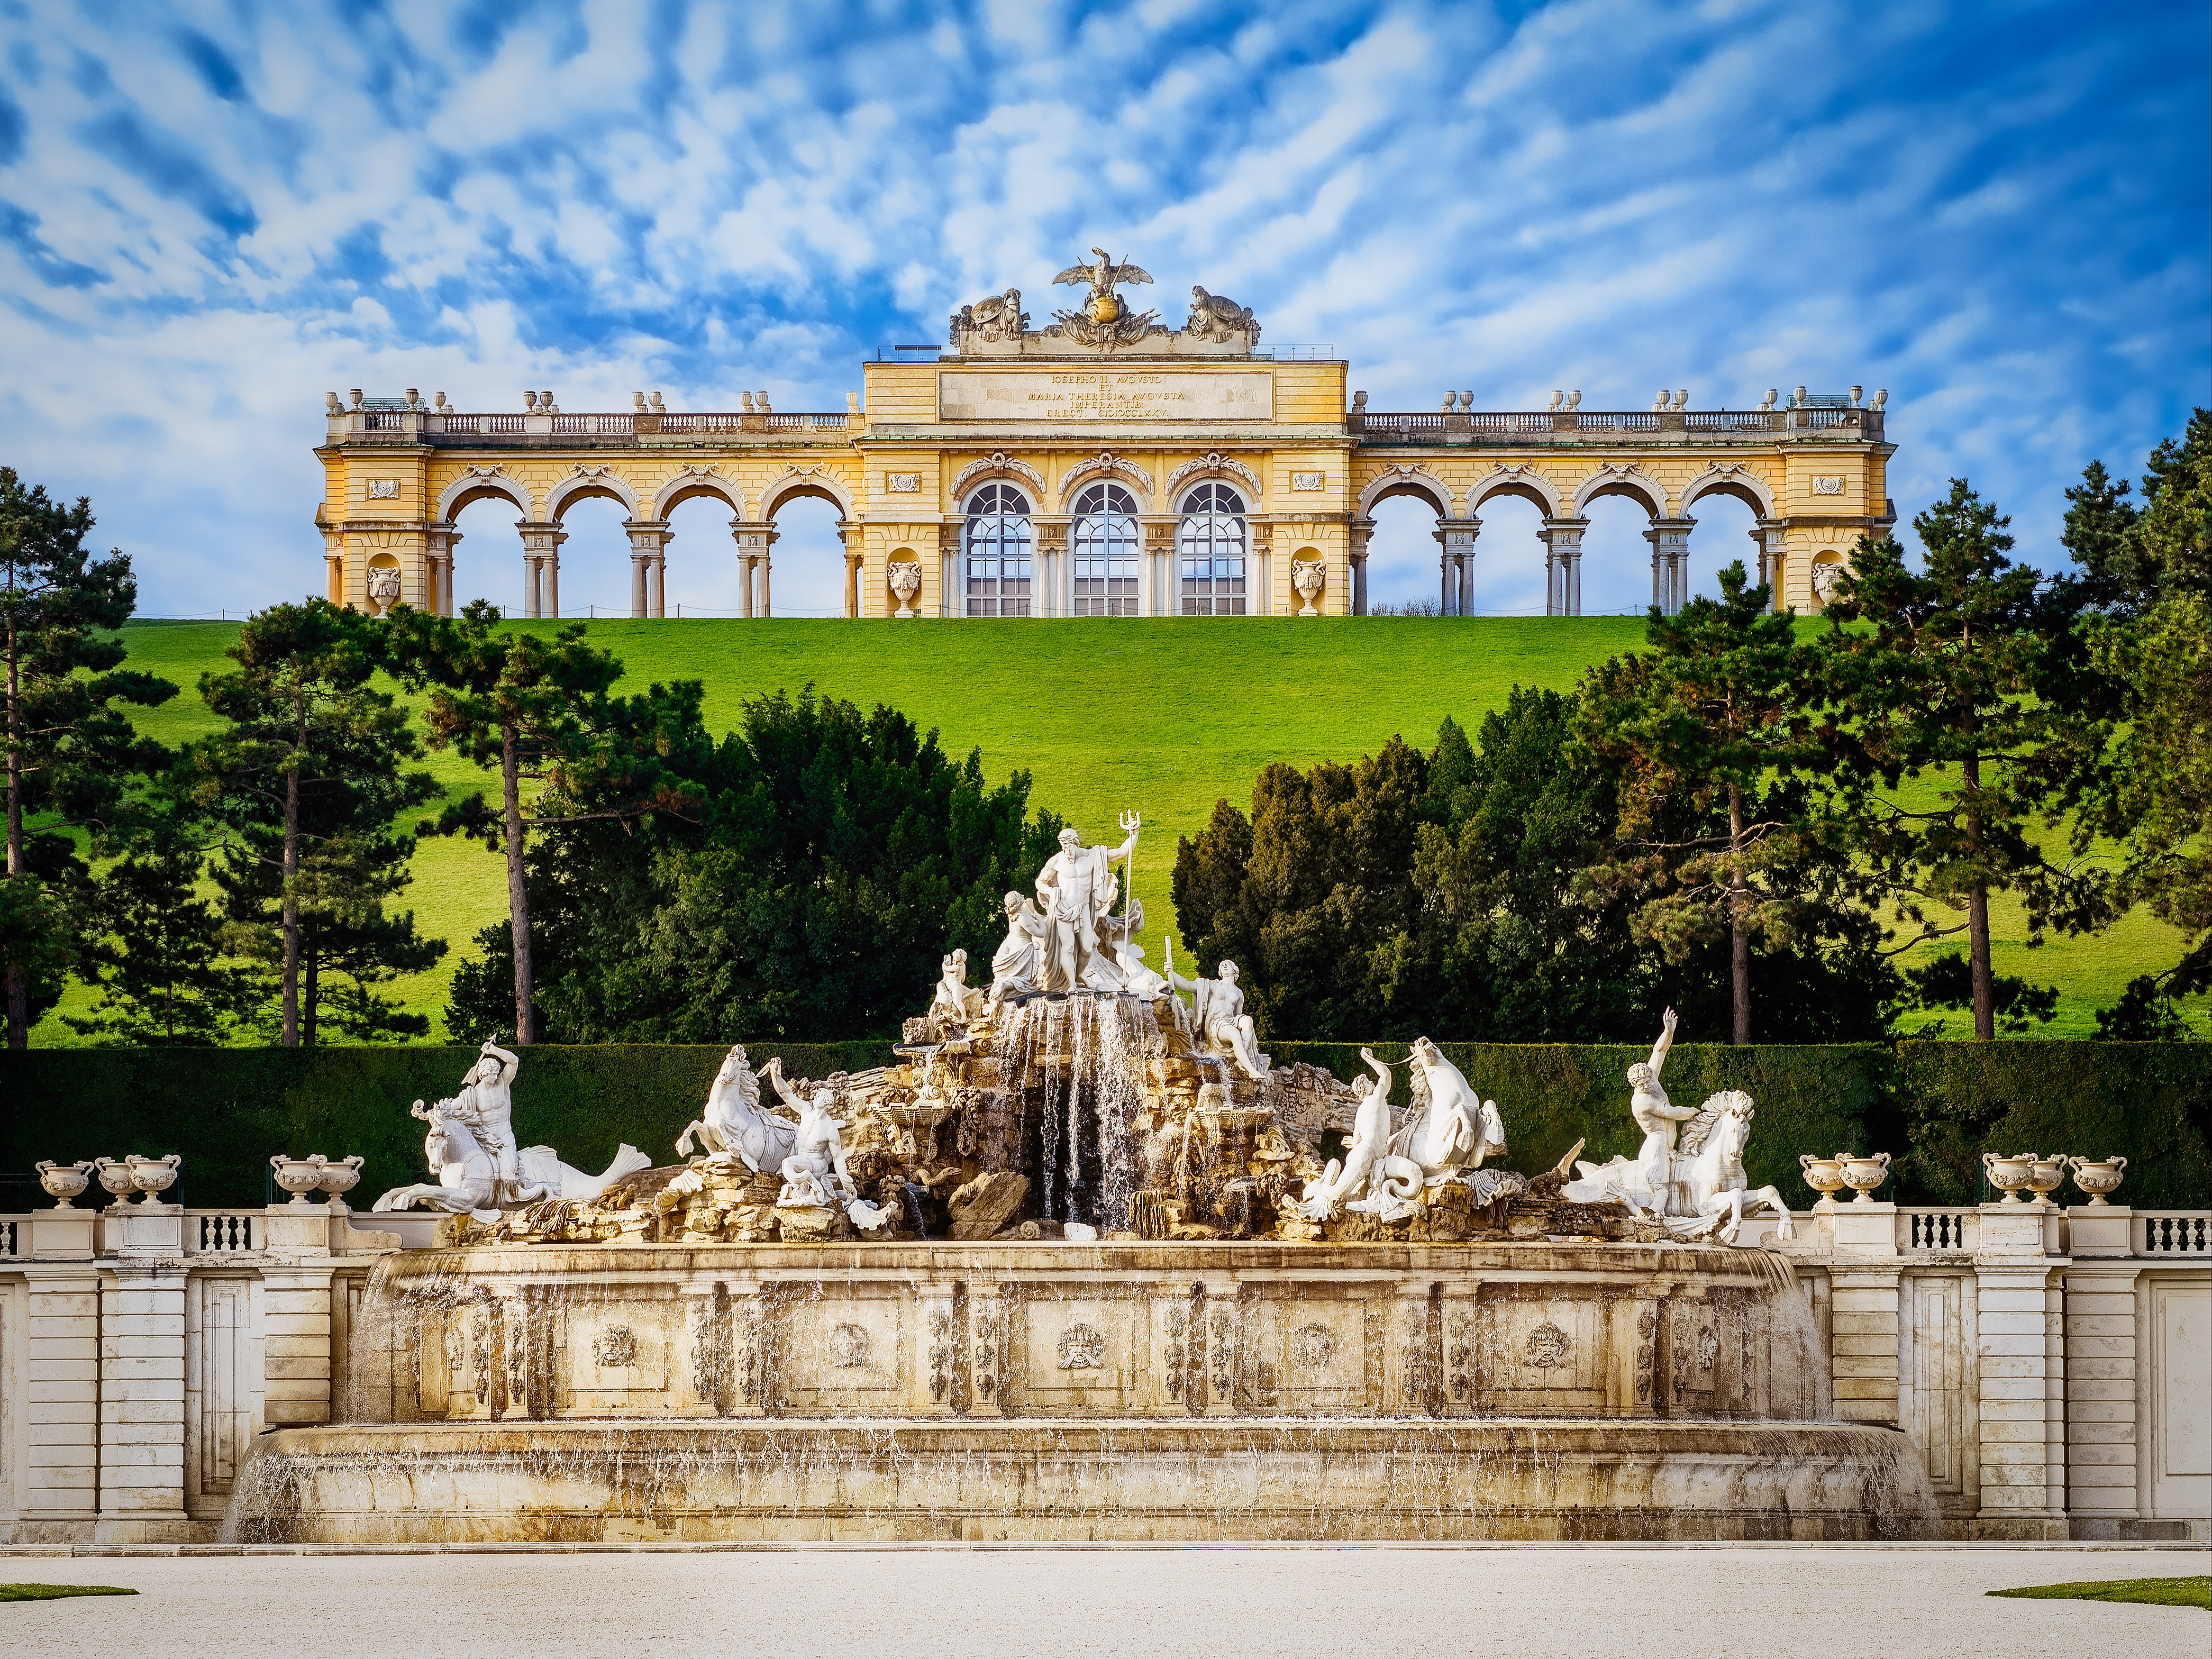
water, architecture, cloudy, palace, monument, plaza, landmark, tourism, place of worship, temple, fountain, day, estate, wien, schnbrunn, osterreich, mythology, neptune, thetis, gloriette, historic site, ancient history